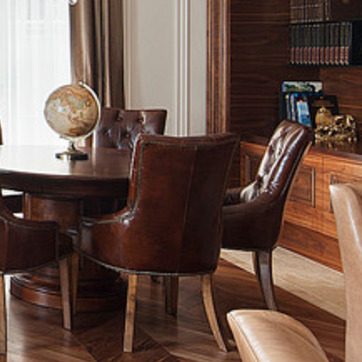
Material: leather